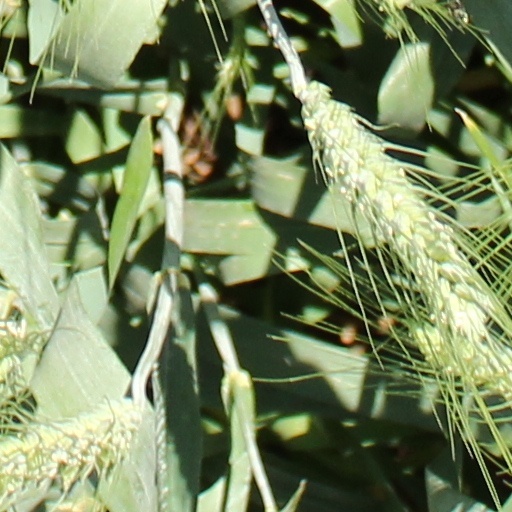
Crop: wheat